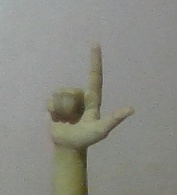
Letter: laam